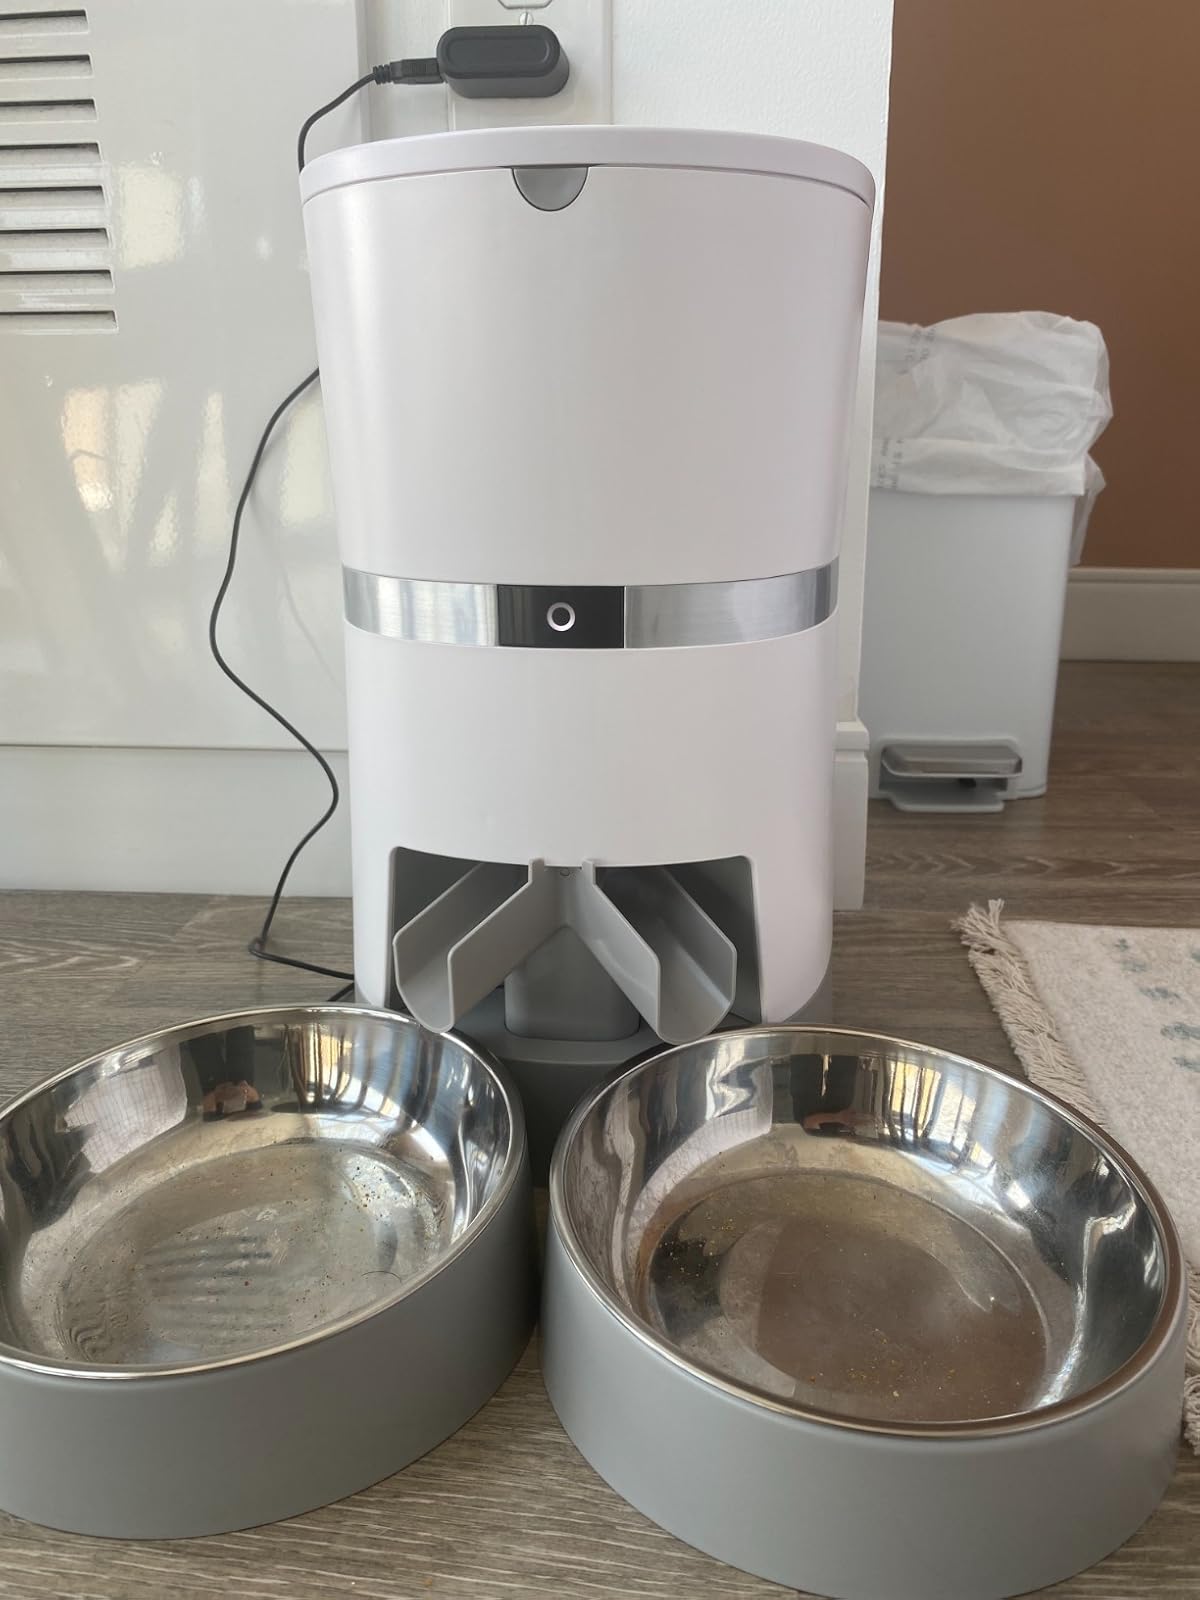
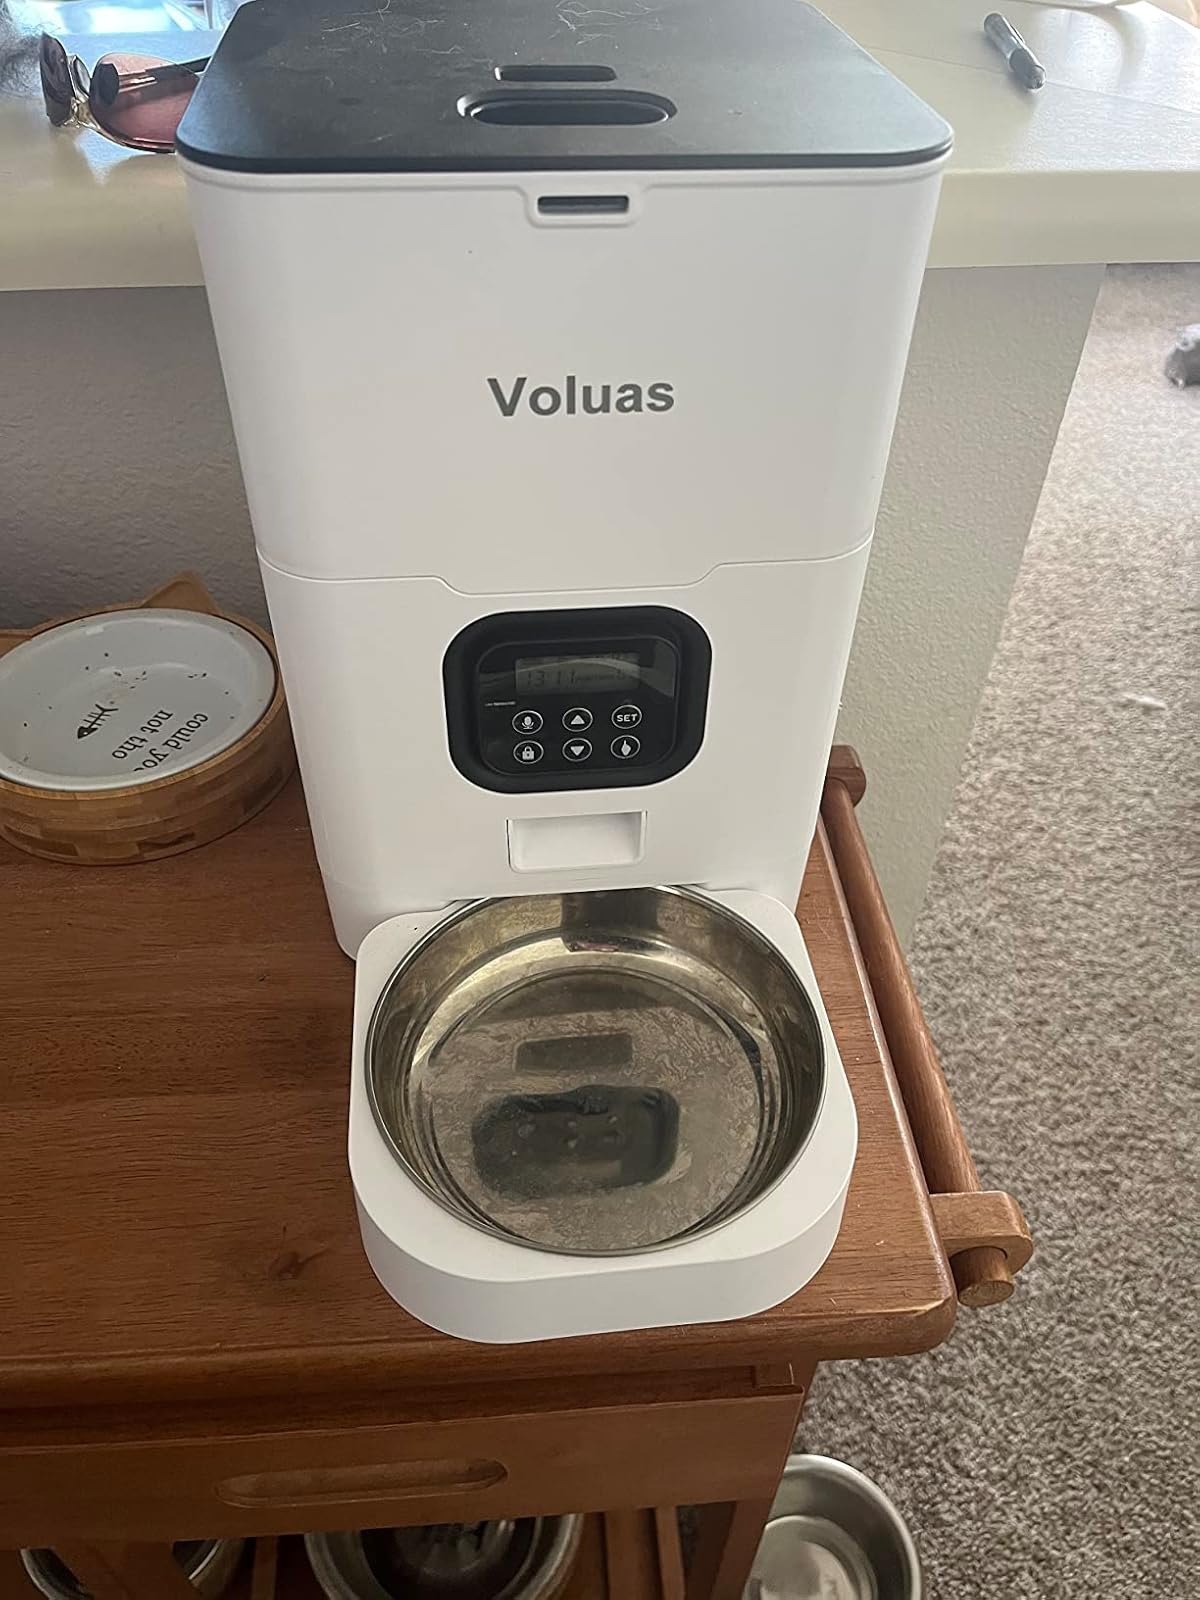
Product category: items_feeder
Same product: no